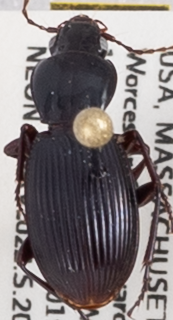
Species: Pterostichus tristis
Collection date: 2019-08-27
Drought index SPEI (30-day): -0.51
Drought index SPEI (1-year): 1.25
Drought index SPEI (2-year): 1.69